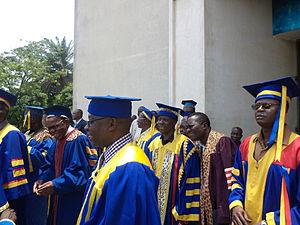
Professeurs de l'université de Kinshasa lors d'une séance académique
Cet article dresse la liste des universités en République démocratique du Congo ; ainsi que la liste des communautés d’universités et établissements d’enseignement supérieur et la liste d’autres établissements dénommés « universités ». En octobre 2015, le Ministère de l'enseignement supérieur et universitaire promulgue un arrêté de fermeture de 174 établissements universitaires, considérés comme non viables.